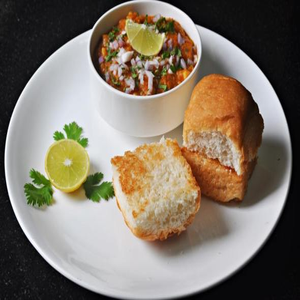
Dish: pavbhaji